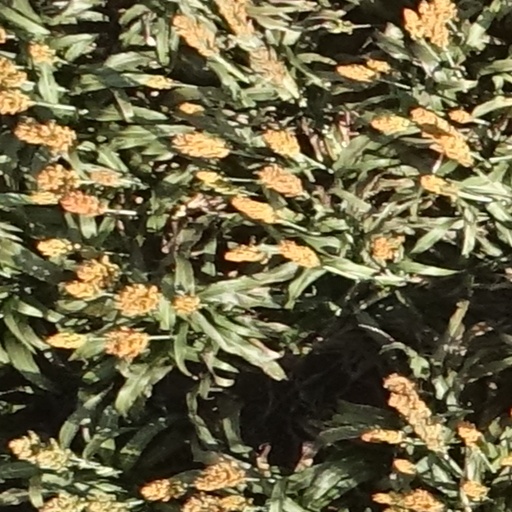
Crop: sorghum